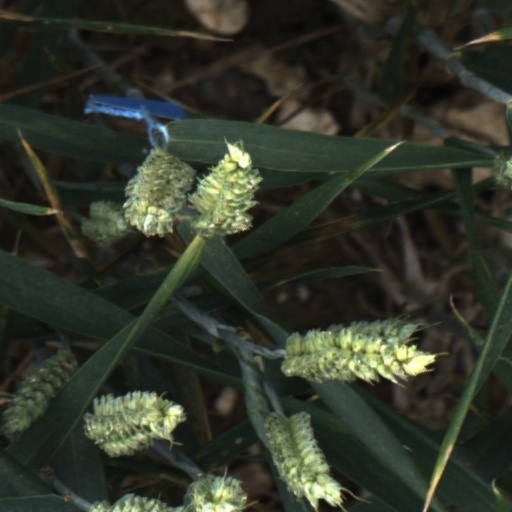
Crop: wheat